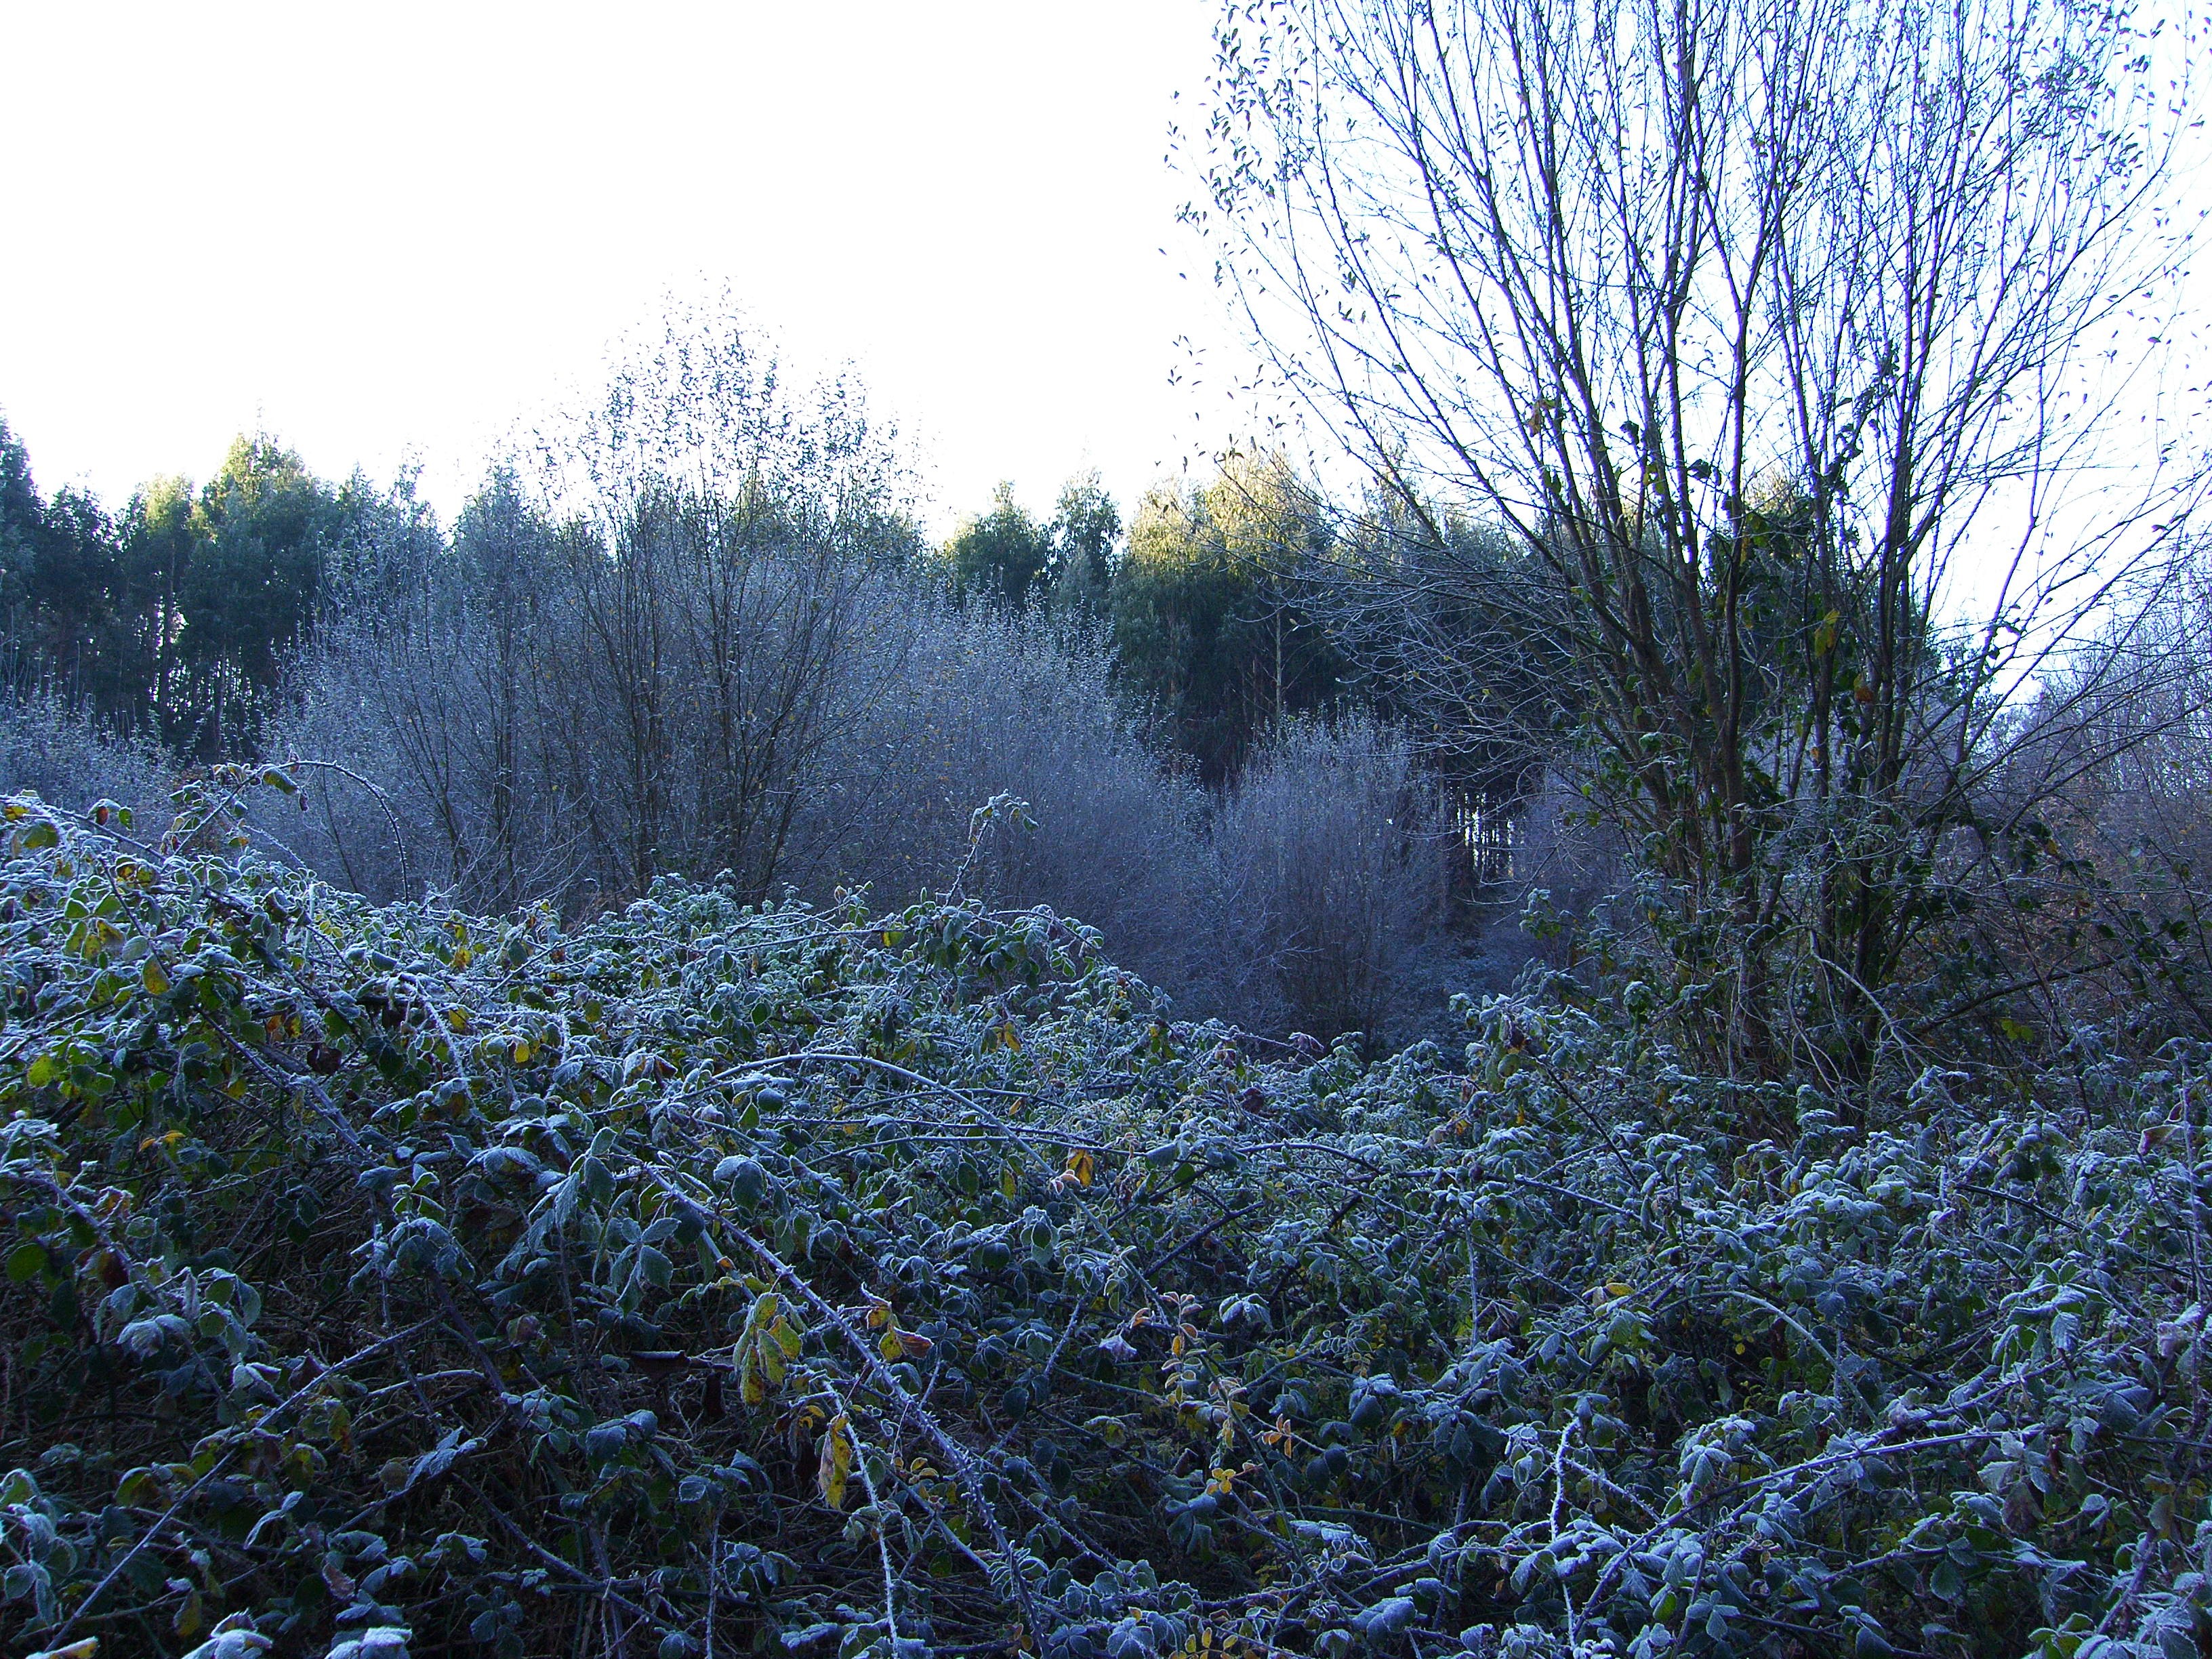
tree, nature, forest, grass, wilderness, branch, plant, meadow, leaf, flower, frost, garden, flora, spruce, vegetation, shrub, wetland, woodland, habitat, ecosystem, ggl1, biome, natural environment, woody plant